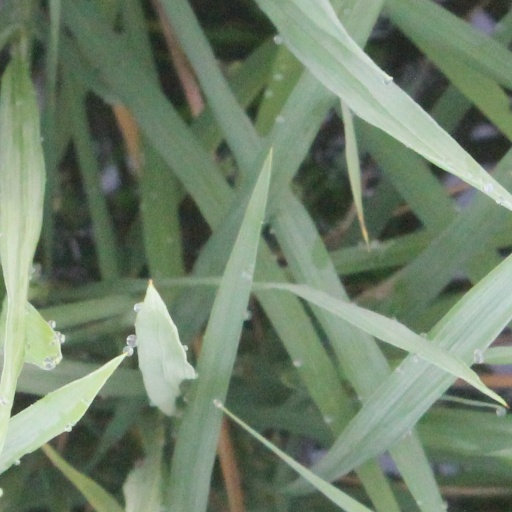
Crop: rice